Birthplace of Frédéric Chopin

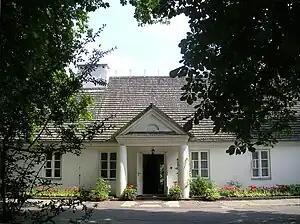
Chopin's birthplace in Żelazowa Wola

The Birthplace of Frédéric Chopin is a "dworek" (lit. little manor-house – here referring to the eastern outbuilding of a non-extant mansion) surrounded by a large (over 17 acres) natural park at the banks of Utrata River in Żelazowa Wola near Sochaczew in Poland – presently a biographical museum of the composer, department of the Fryderyk Chopin Museum in Warsaw.